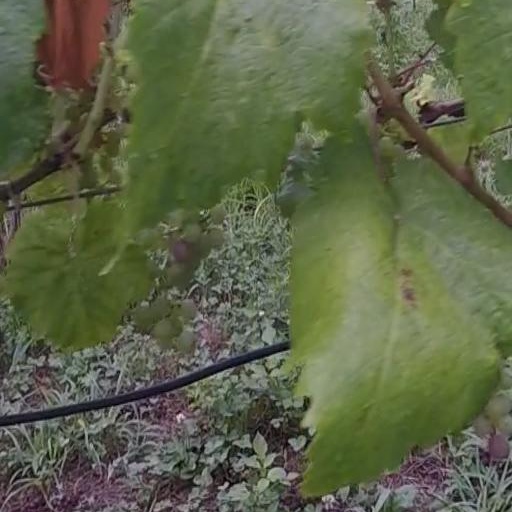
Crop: grape